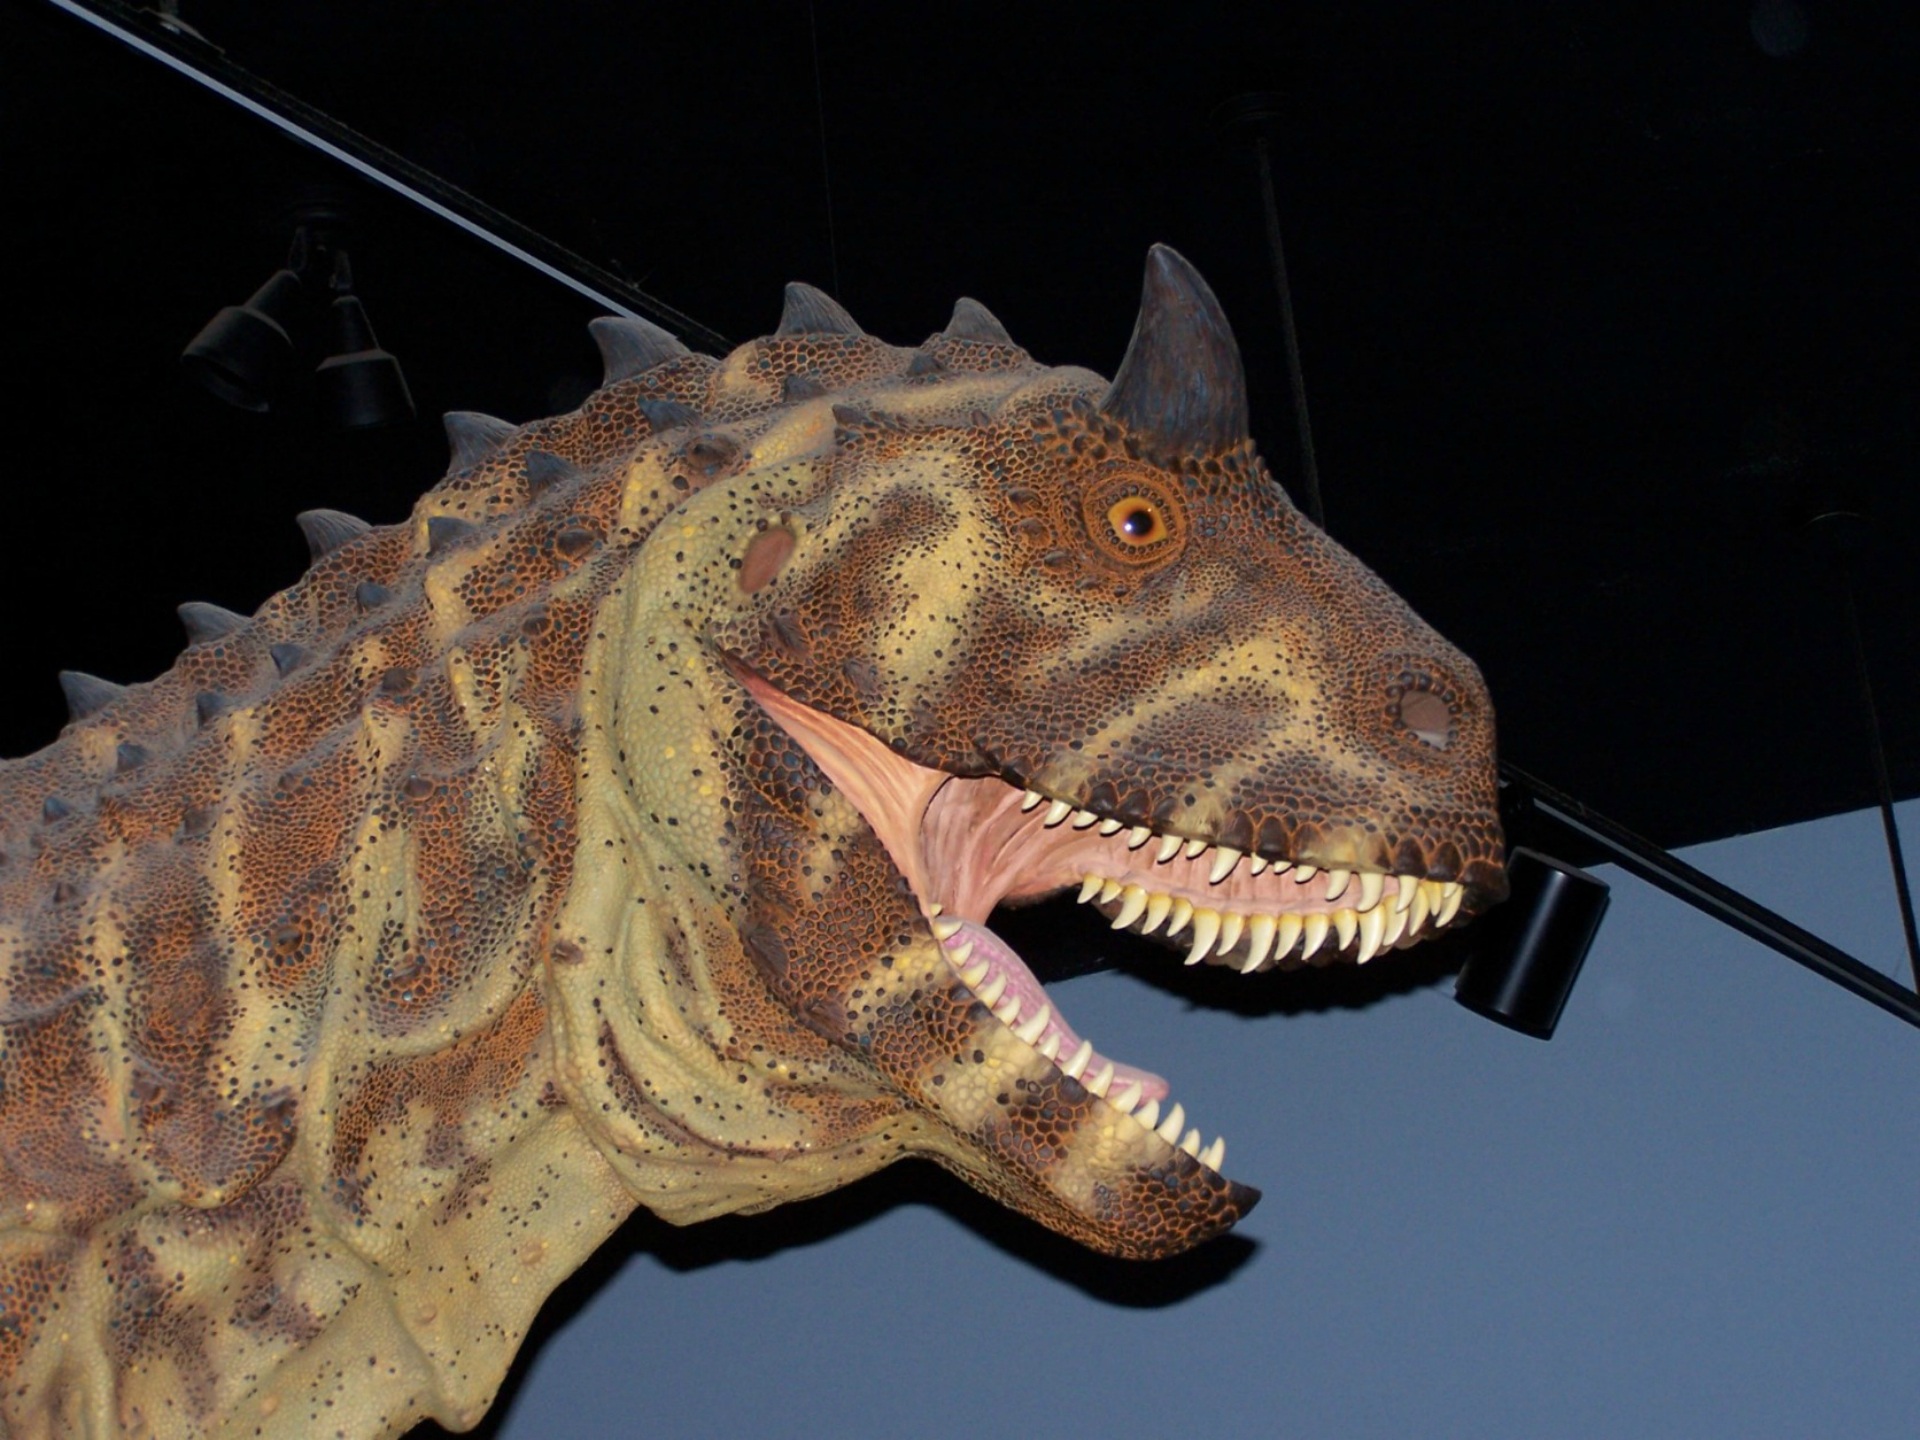
model, museum, dinosaur, extinct, prehistoric, paleontology, tyrannosaurus, velociraptor